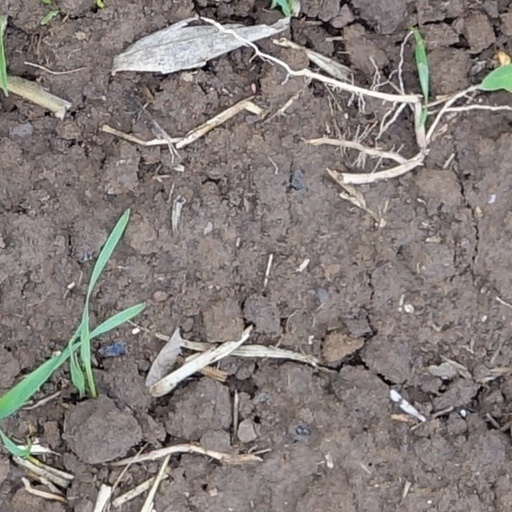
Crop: wheat